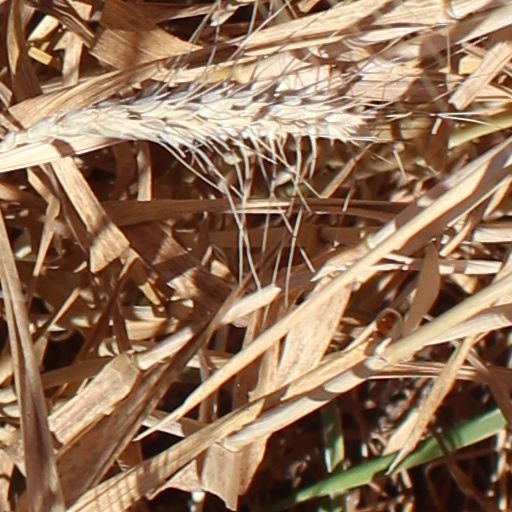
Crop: wheat